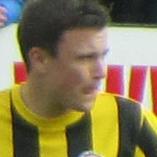
Age: 25